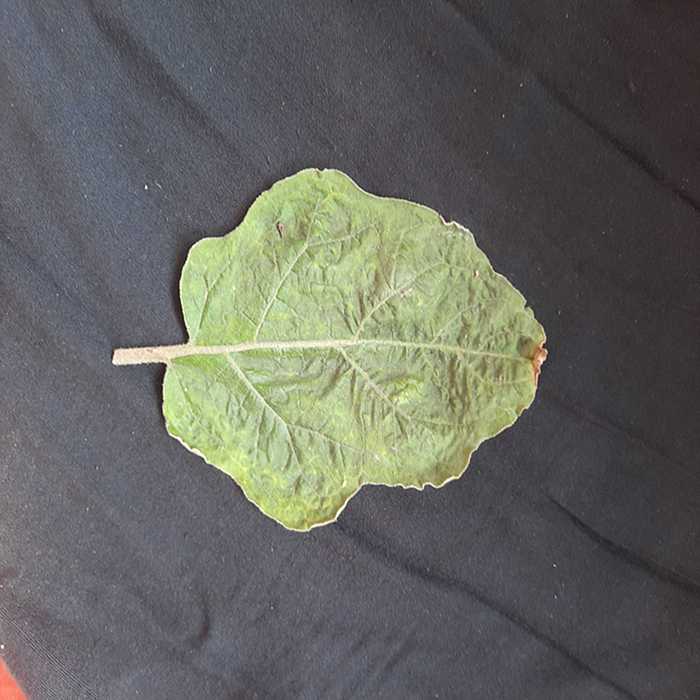
Plant: Eggplant
Label: Eggplant begomovirus